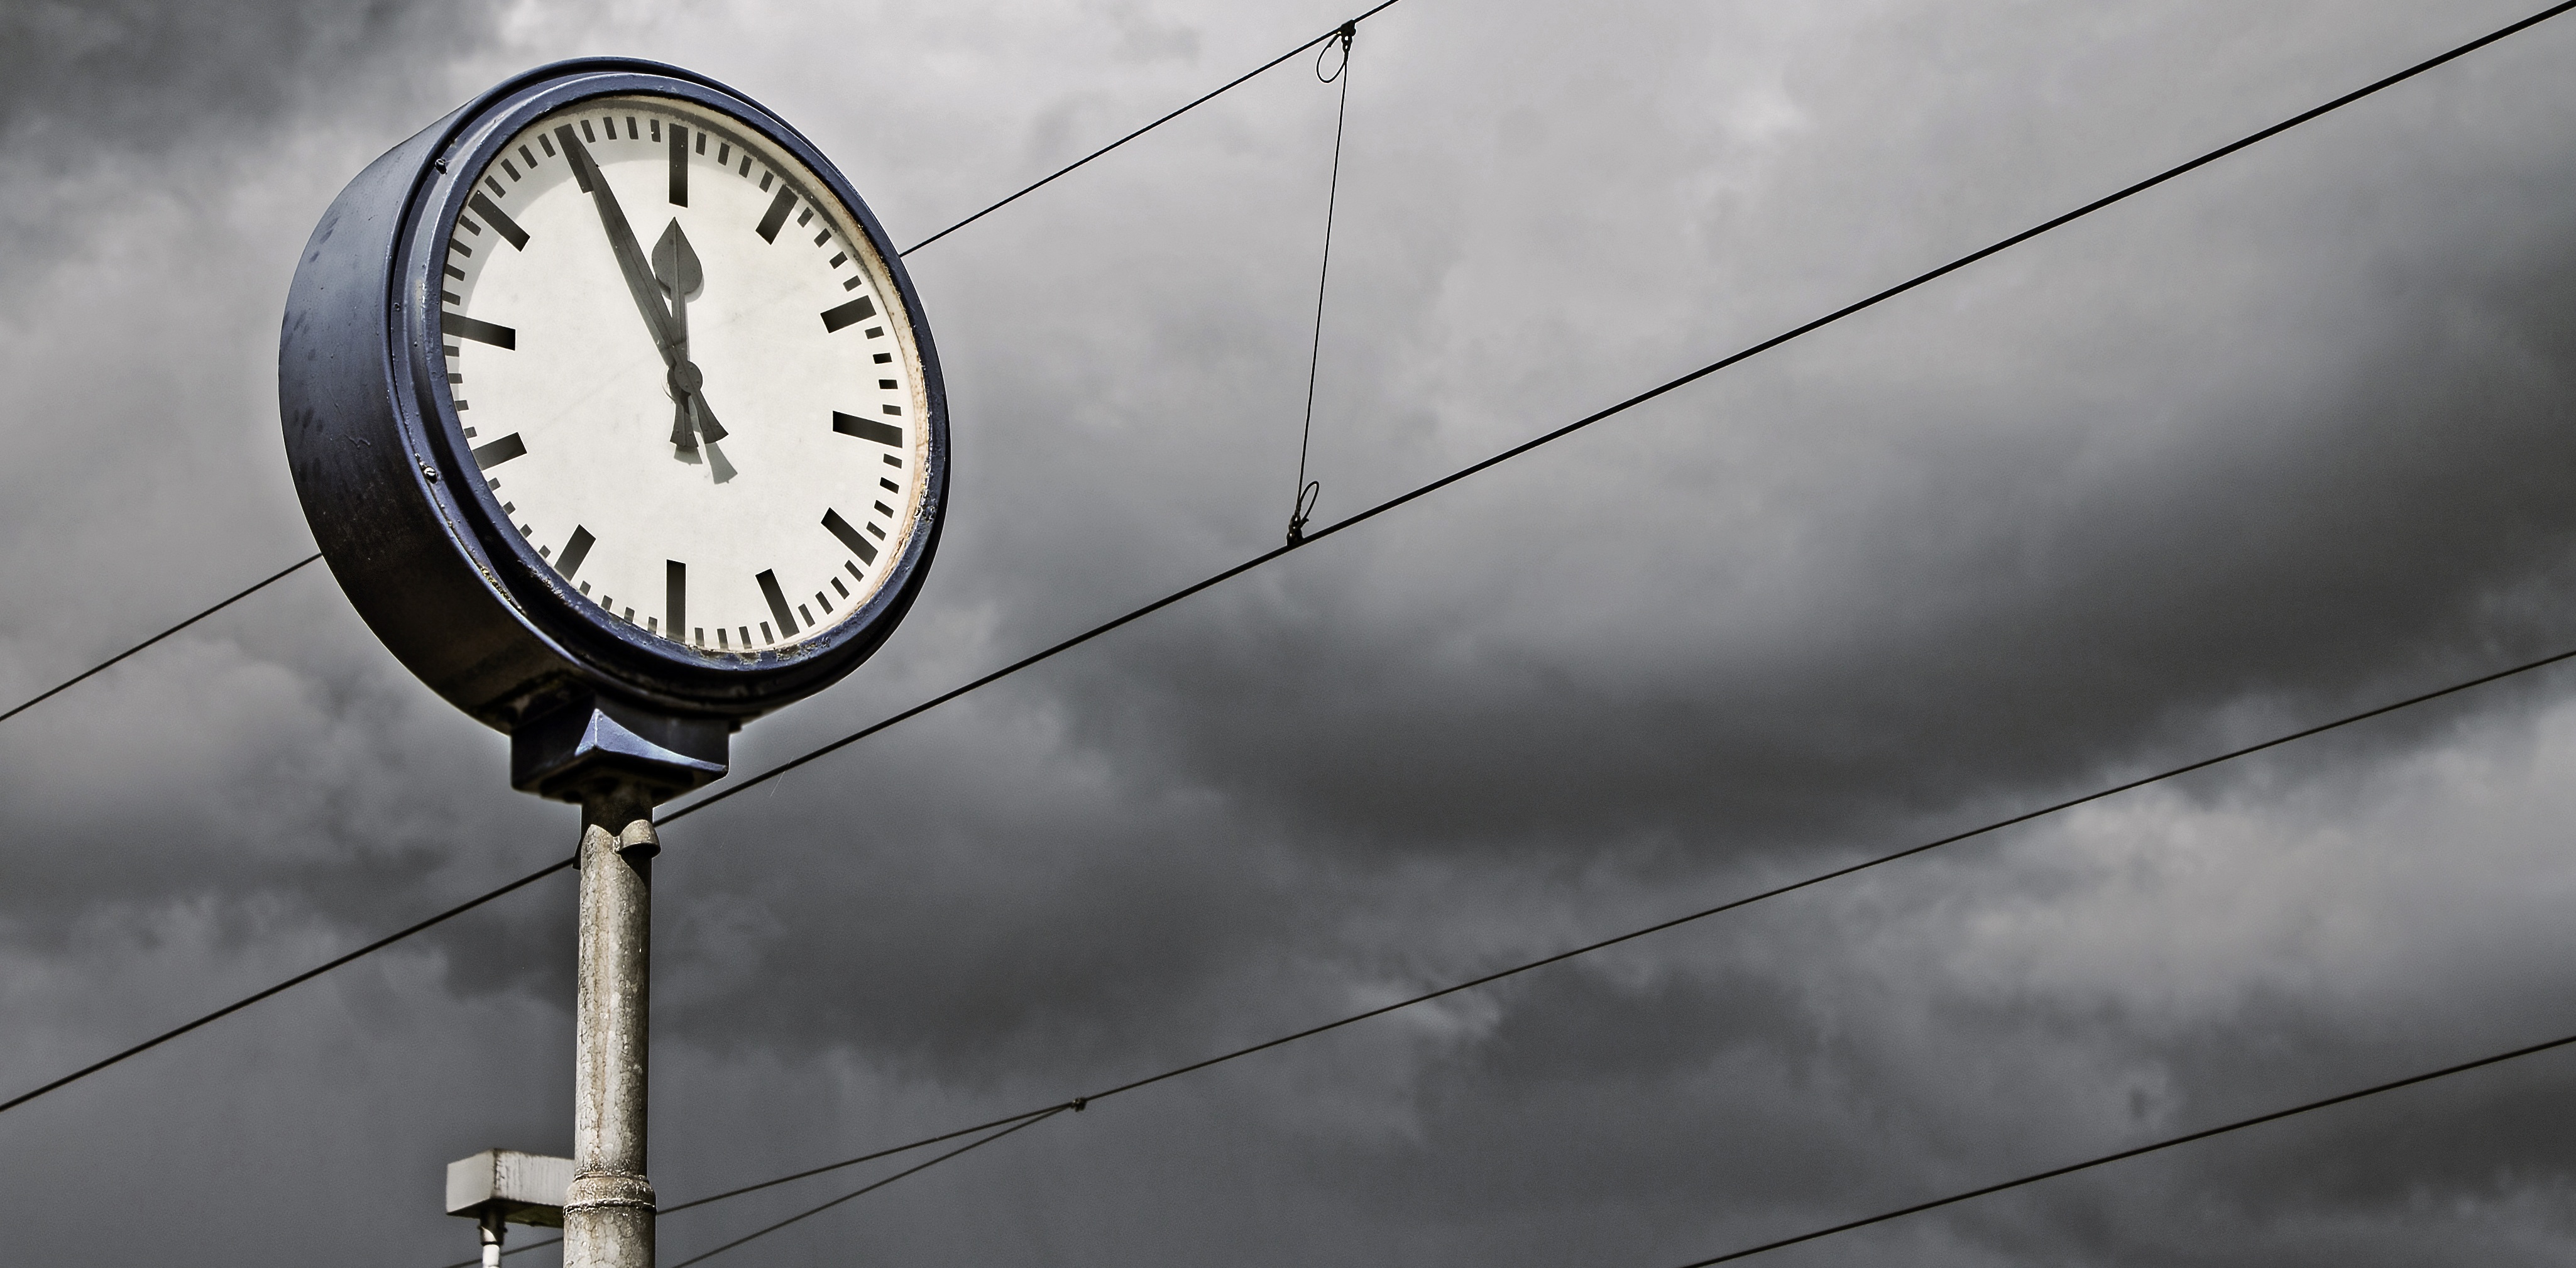
nature, light, white, clock, dark, sign, line, street light, black, monochrome, lighting, clouds, light fixture, weird, shape, forward